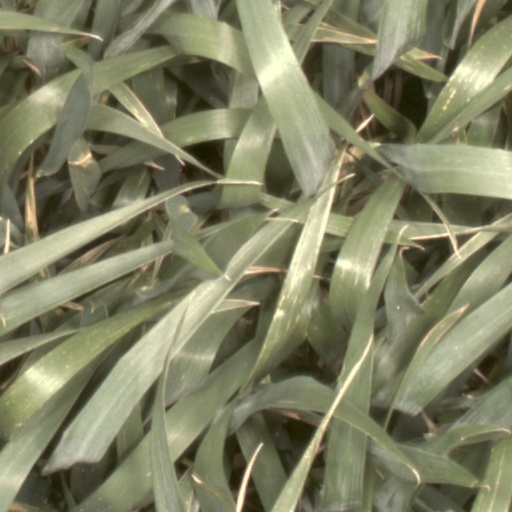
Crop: wheat